Willie Rioli

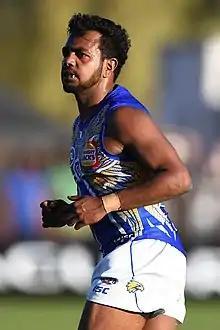
Rioli playing for West Coast in July 2019

William Rioli Jr. (born 4 June 1995), formerly known as Junior Rioli, is a professional Australian rules footballer playing for the Port Adelaide Football Club in the Australian Football League (AFL), having initially been drafted to the West Coast Eagles. Coming from the Rioli family, he is the son of former South Fremantle player Willie Rioli Sr., he is also the first cousin of Dean Rioli (Essendon Football Club), Cyril Rioli (Hawthorn Football Club) and Ronnie Burns (from his mother's side), first cousin once removed of current Gold Coast Suns player Daniel Rioli and the nephew of Maurice Rioli.